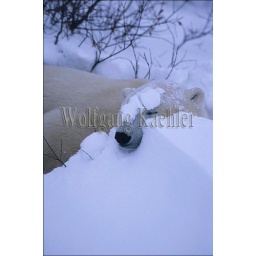
Canada, manitoba, near churchill, tundra, polar bear sleeping